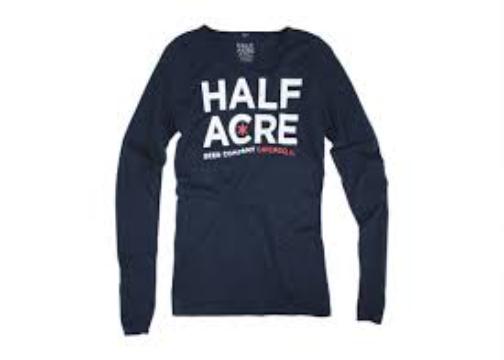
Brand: Half Acre
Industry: Food